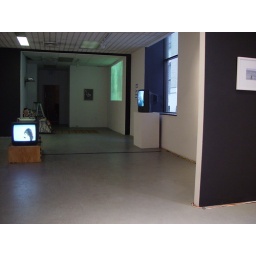
On the right back wall is the projection of Danny Perez video with music by Panda Bear.